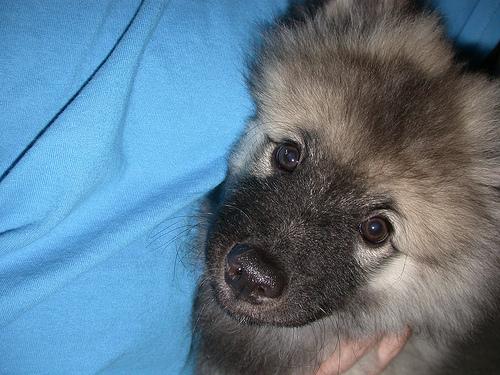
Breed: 223-n000092-keeshond